Gorges, Somme

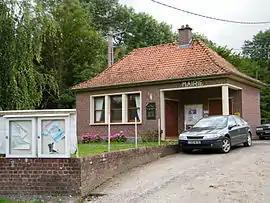
The town hall in Gorges

Gorges is a commune in the Somme department in Hauts-de-France in northern France.